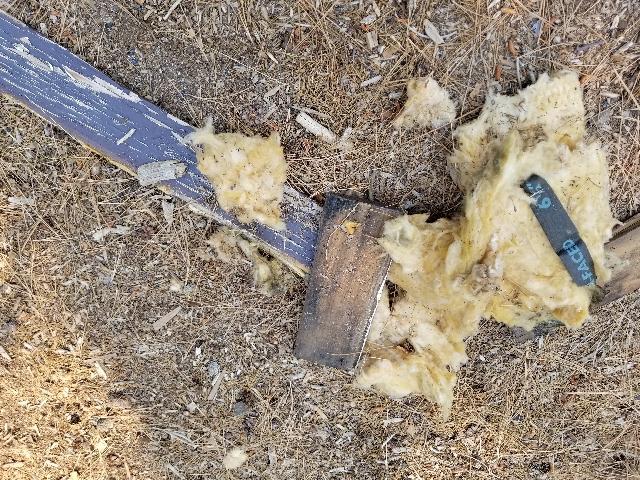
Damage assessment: minor